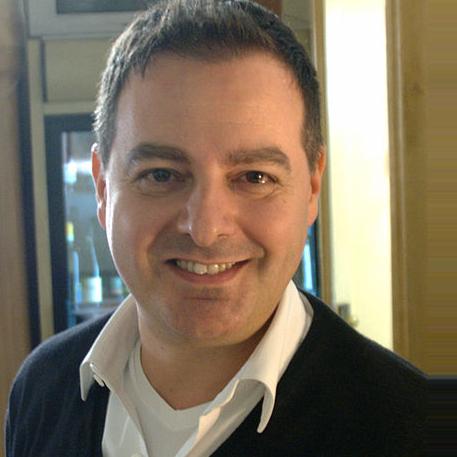
Age: 43